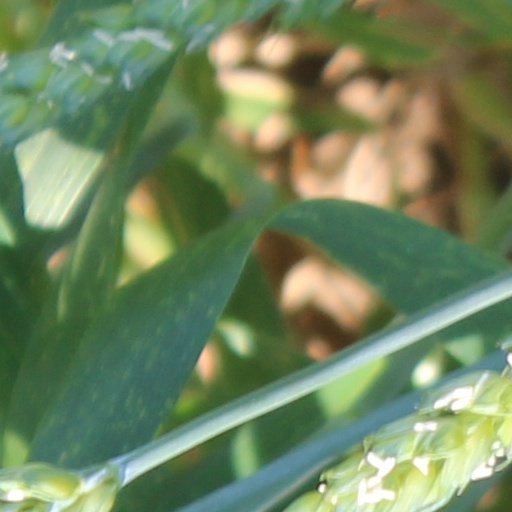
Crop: wheat